David Croll

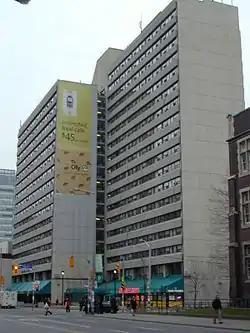
Former Rochdale College renamed by Metro Housing Corporation in 1978 as the Senator David A. Croll Apartments.

He remained an active senator until his death, even taking his seat in the "Red Chamber" a few hours before his death. He died of heart failure in the Château Laurier Hotel, a few hours after attending an afternoon senate session on June 11, 1991. At the time, he was the oldest serving senator, as he was appointed at a time when appointments to the senate were for life.